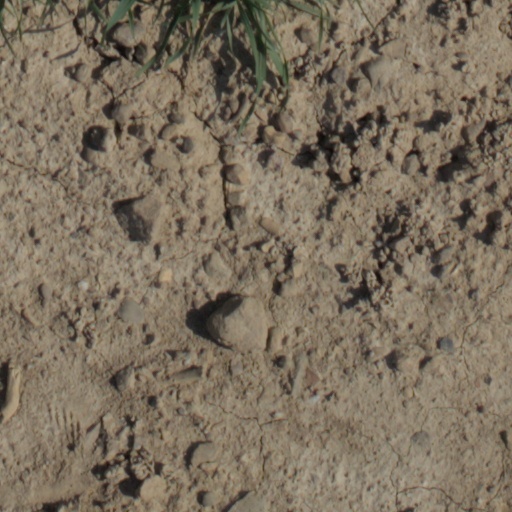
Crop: wheat